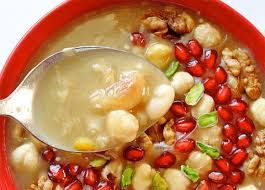
Yemek: asure